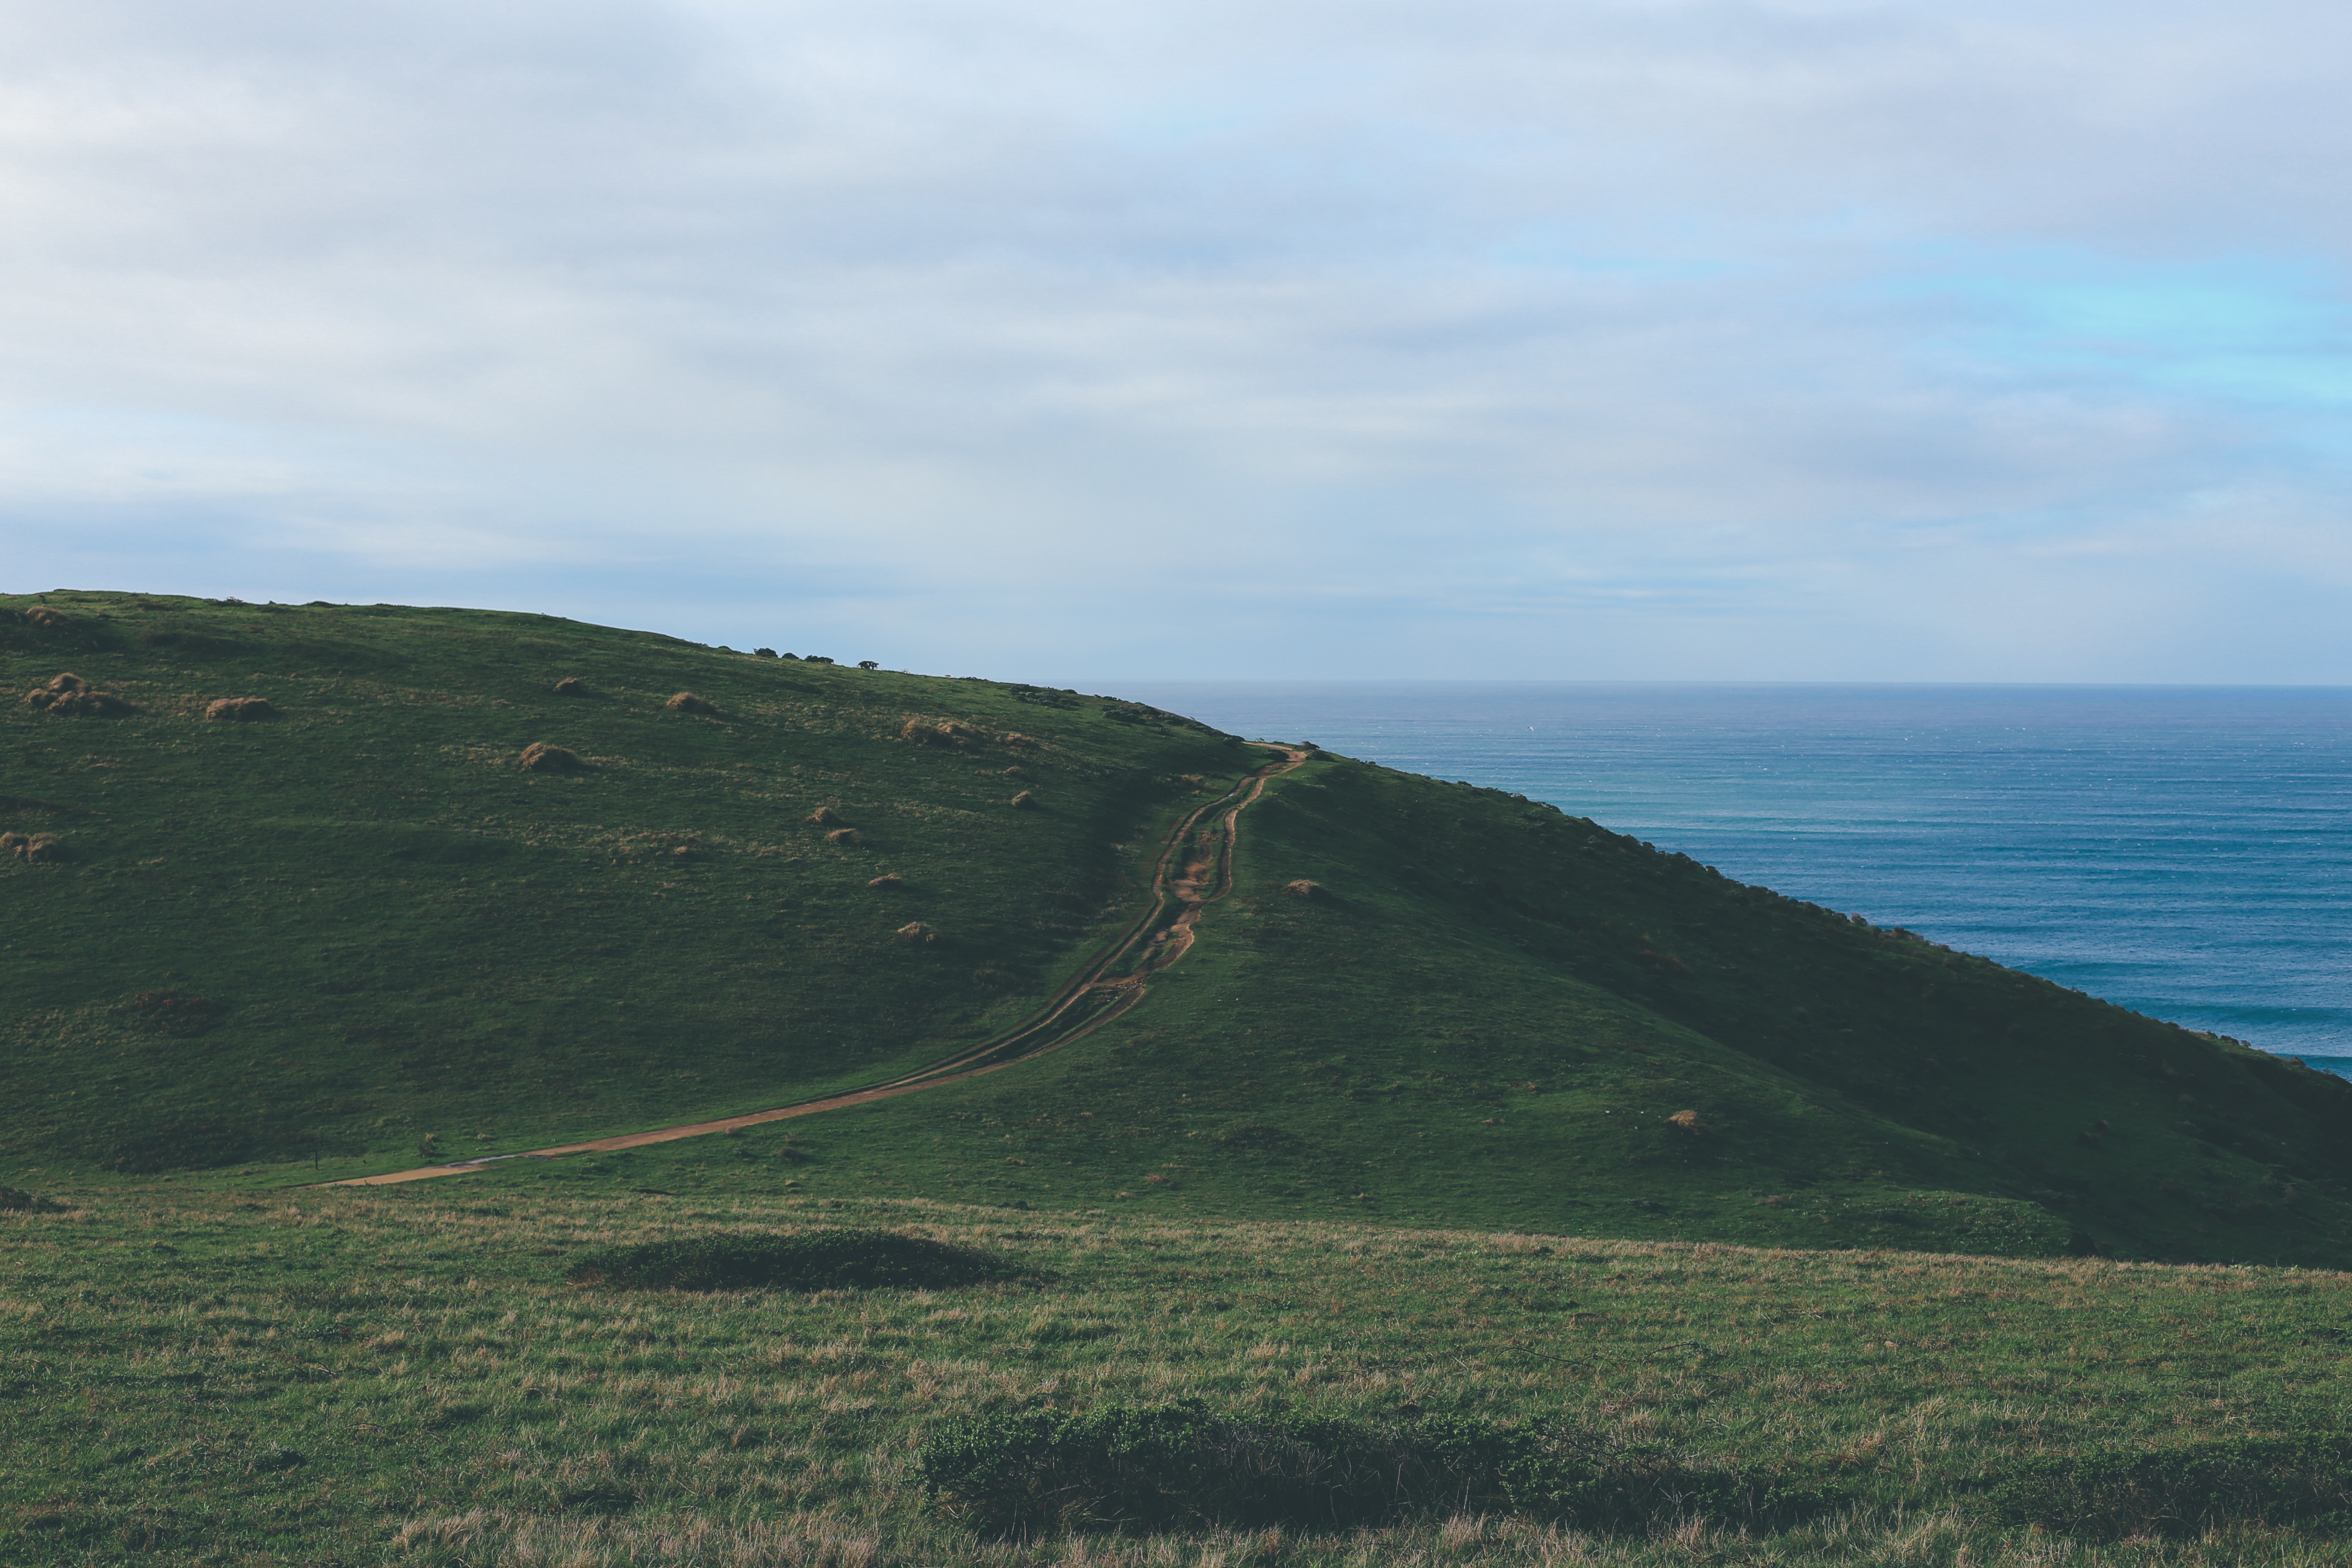
landscape, sea, coast, grass, ocean, horizon, mountain, cloud, hill, cliff, reservoir, highland, terrain, ridge, plateau, fell, habitat, loch, cape, rural area, landform, natural environment, geographical feature